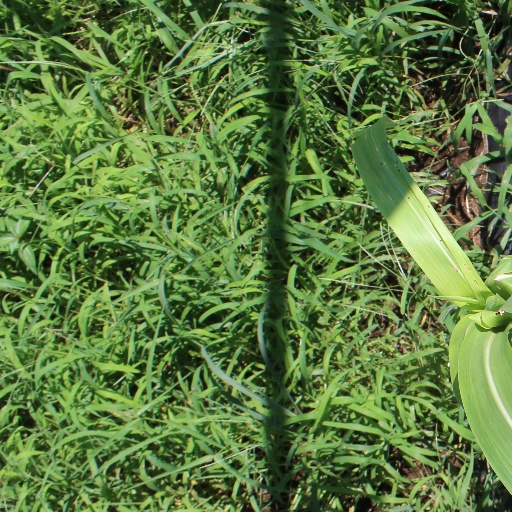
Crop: sorghum